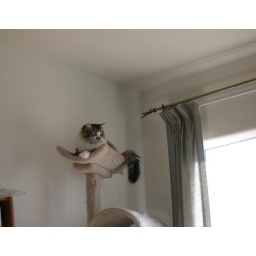
bunny in the cat tree